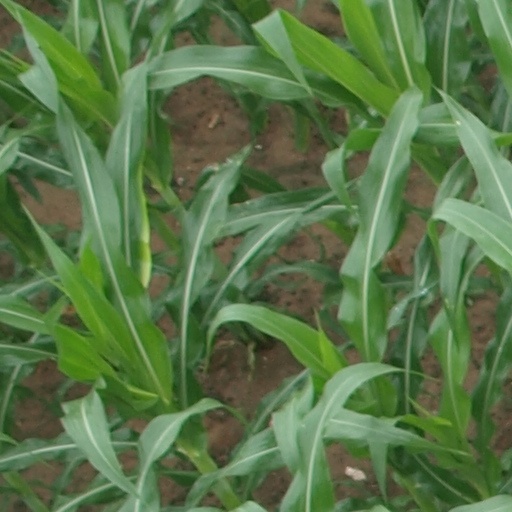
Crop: maize; corn